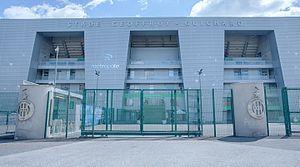
Entrée principale du stade rénové
Le stade Geoffroy-Guichard, surnommé « le Chaudron » est un stade sportif français situé à Saint-Étienne, construit en 1930. Il est situé au nord de la ville dans le quartier de Carnot Le Marais.